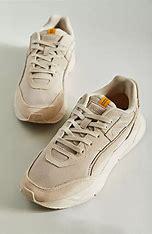
Brand: Puma
Model: Mirage Sport